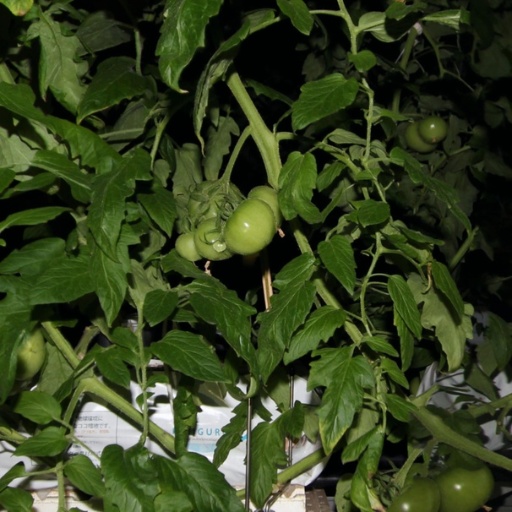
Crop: tomato